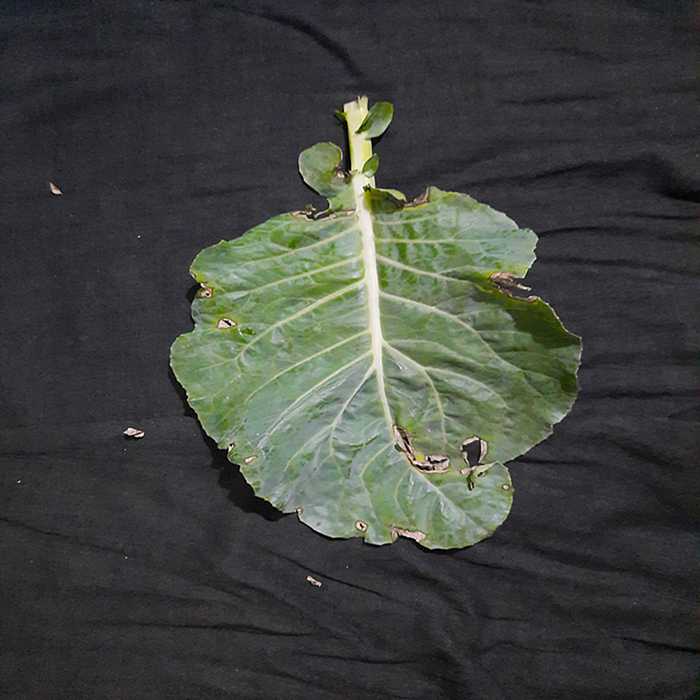
Plant: Cauliflower
Label: Downy mildew